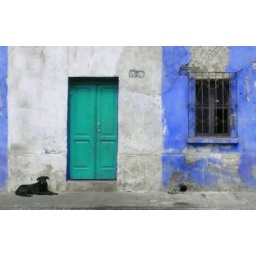
a dog and a door in zone 3 gutemala city.